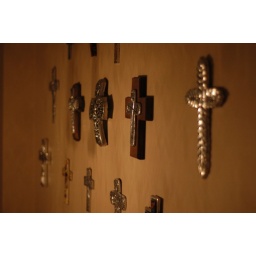
the cross collection hanging on the wall in the Carroll home.